Cyril Beeson

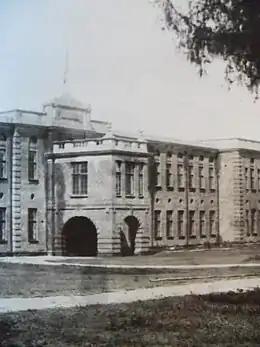
Part of the Forest Research Institute at Dehradun in 1915, when Beeson was Forest Zoologist of India

From 1911 until 1941 Beeson worked for the Imperial Forest Service (IFS) as a research officer, forest conservator and forest entomologist. The IFS seconded him to study tropical and forest entomology in London and Germany, after which he first served in the Punjab. In 1913 he was appointed Forest Zoologist of India. Beeson was closely involved with the development of the Forest Research Institute at Dehradun. In 1922 his post was renamed Forest Entomologist. He served in the same position until his retirement in 1941, when he was made a Companion of the Order of the Indian Empire.